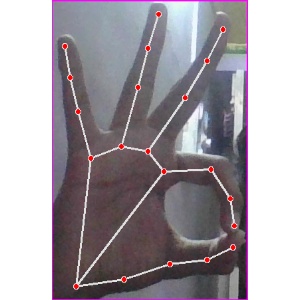
अक्षर: ण